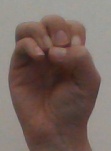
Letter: ha